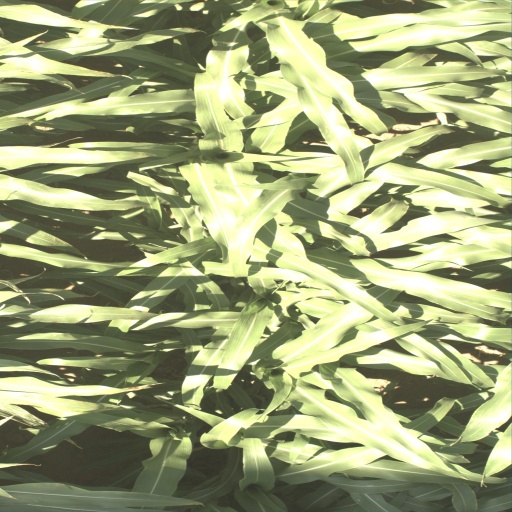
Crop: sorghum